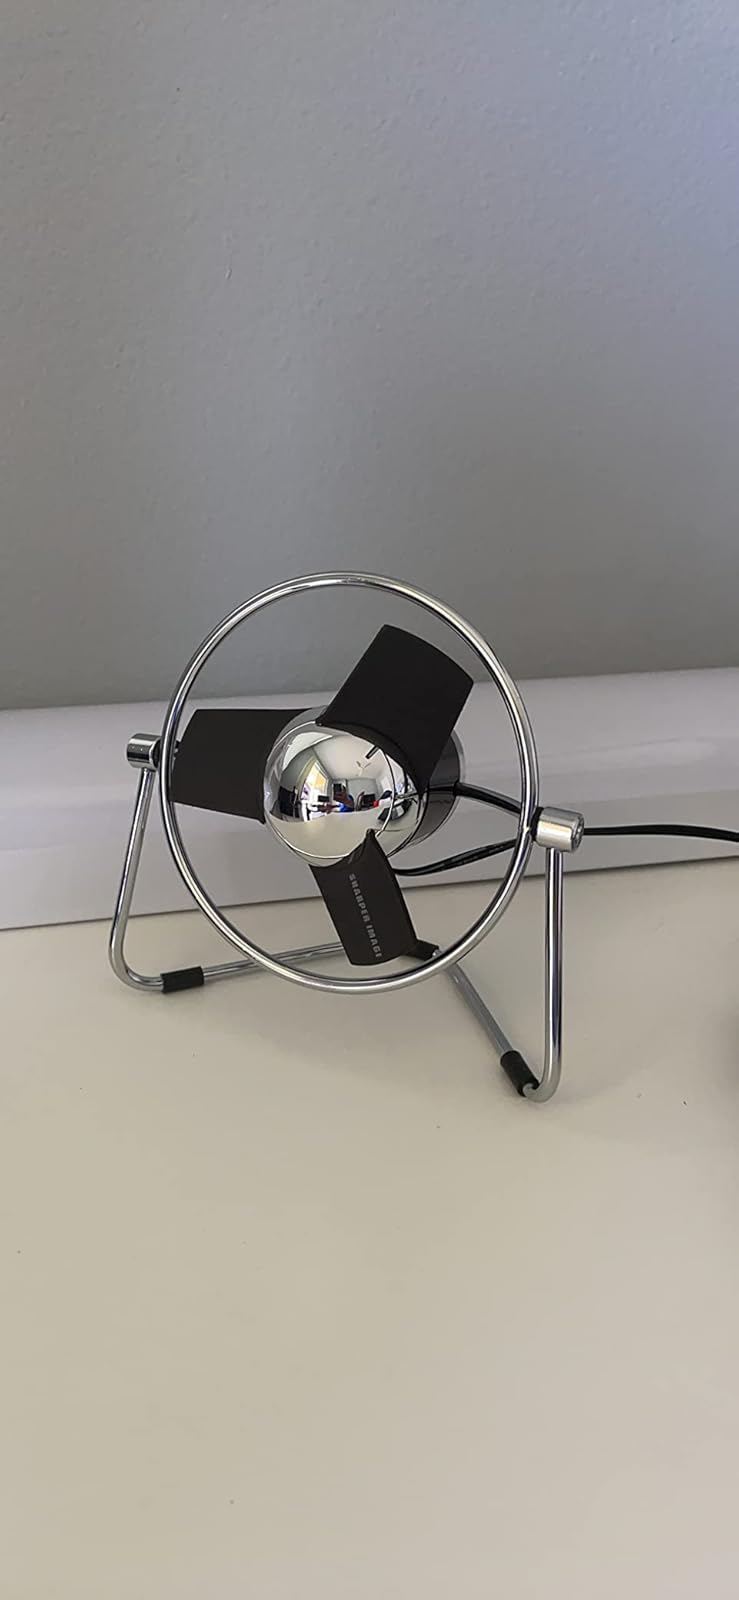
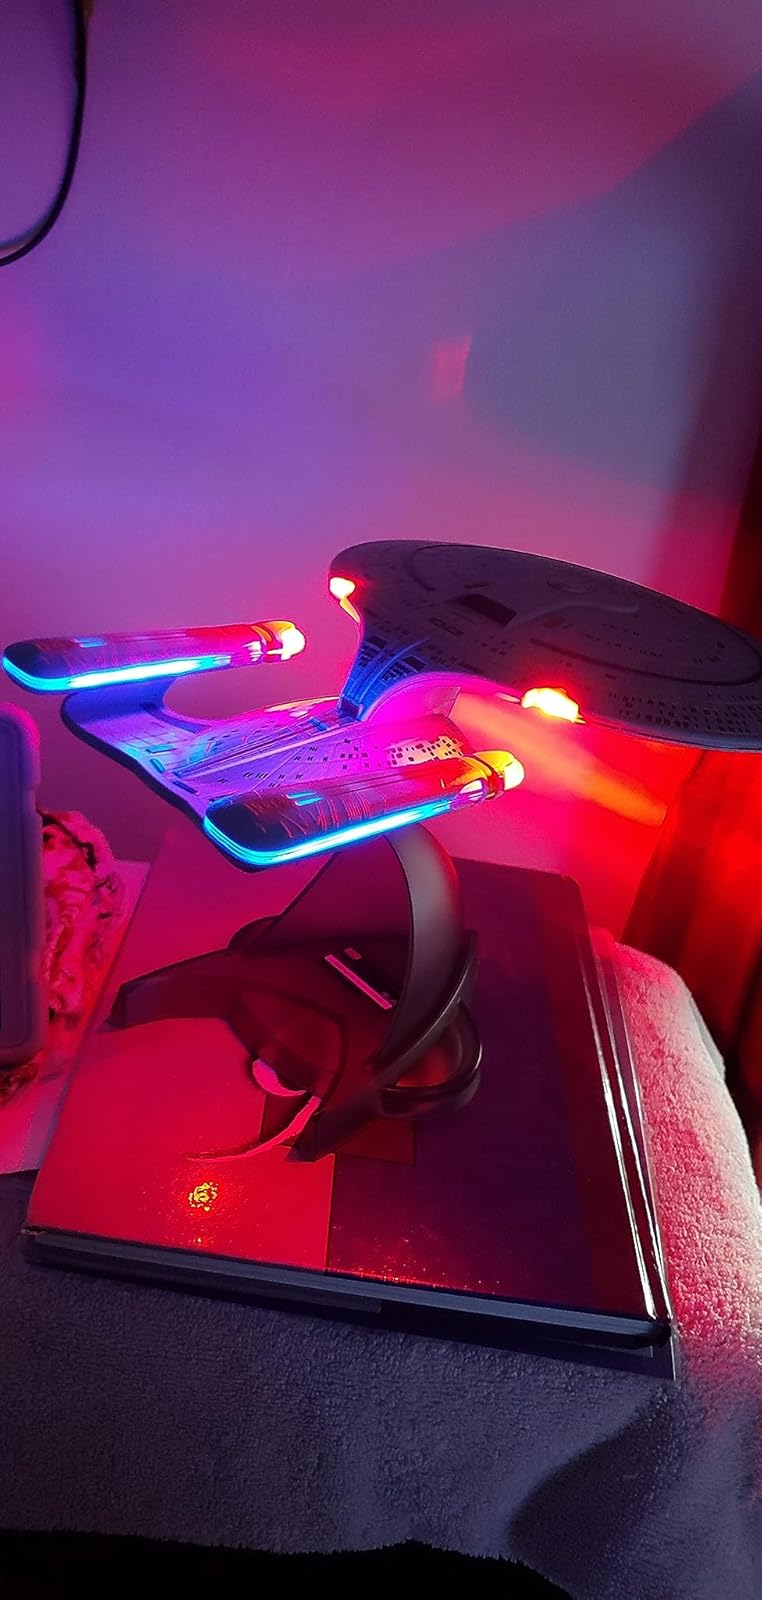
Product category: fan
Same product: no